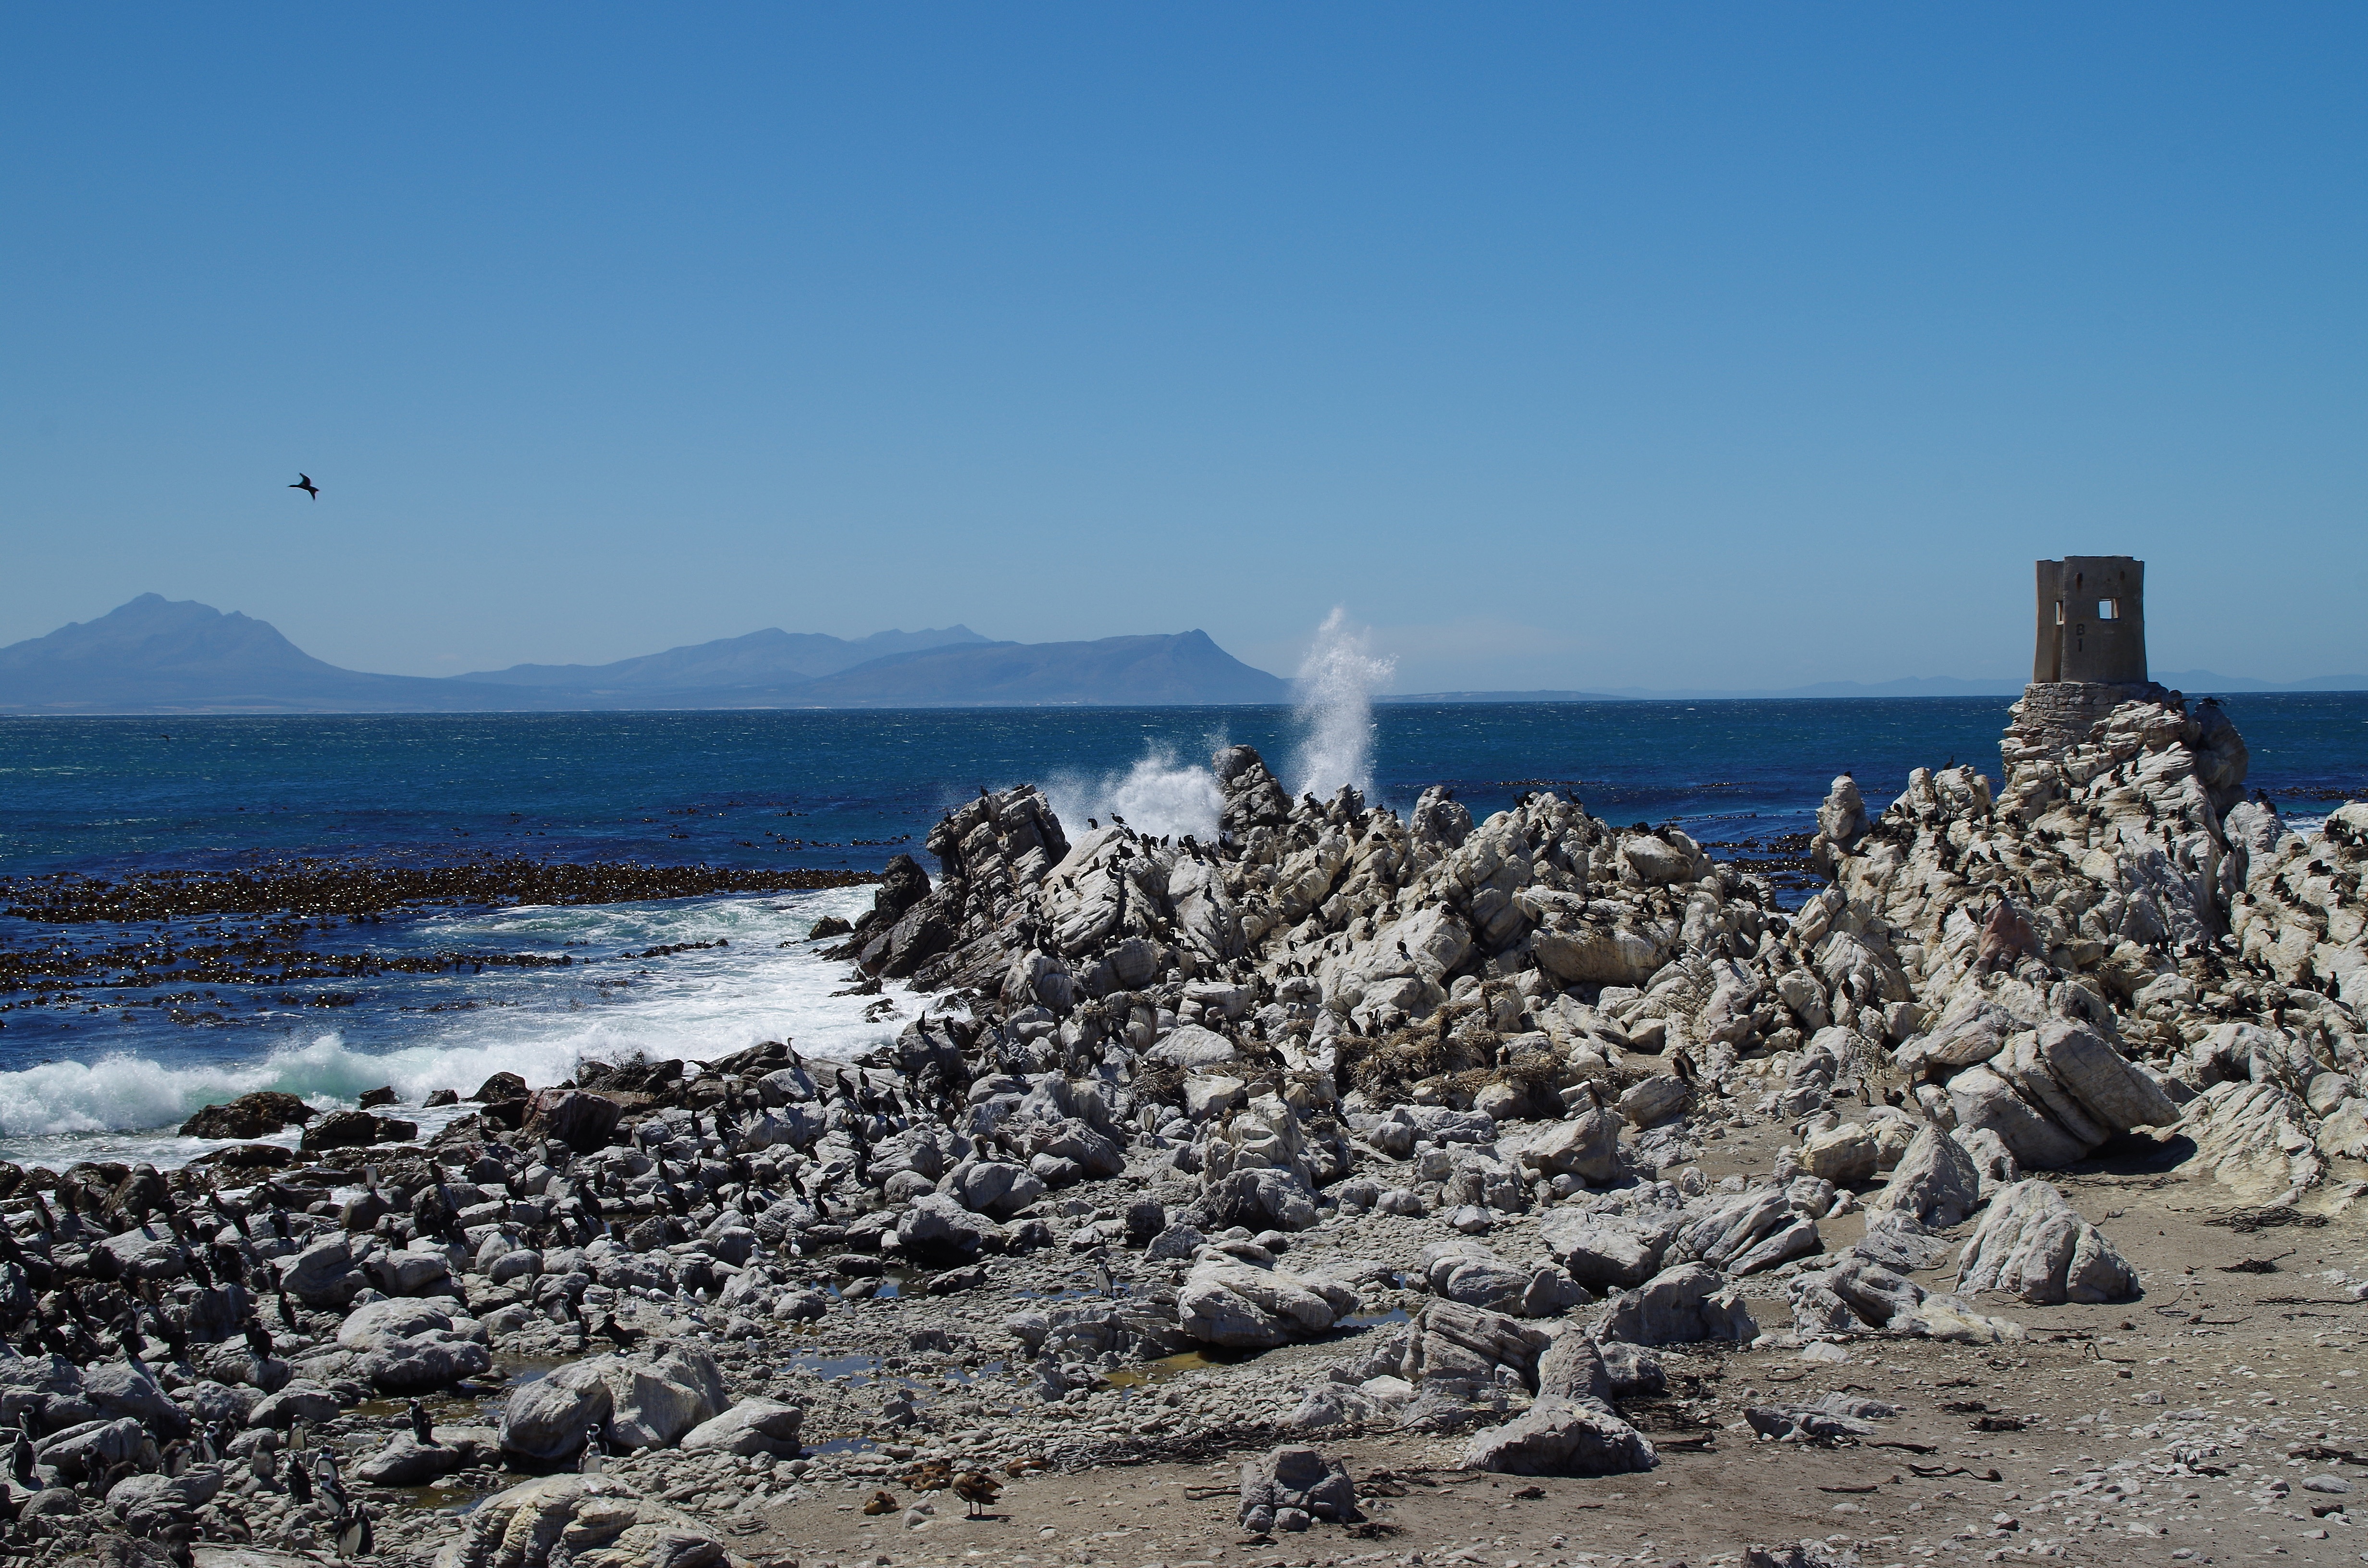
beach, sea, coast, sand, rock, ocean, shore, wave, cliff, tower, bay, terrain, breakwater, cape